Giampiero Boniperti

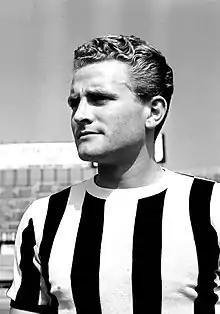
Boniperti with Juventus between 1940s and 1950s

Giampiero Boniperti (4 July 1928 – 17 June 2021) was an Italian footballer who played his entire 15-season career at Juventus between 1946 and 1961, winning five Serie A titles and two Coppa Italia titles. He also played for the Italy national team at international level and took part in the 1950 and 1954 FIFA World Cup finals, as well as the 1952 Summer Olympics with Italy. After retirement from professional football, Boniperti was a CEO and chairman of Juventus and, later, a deputy to the European Parliament.